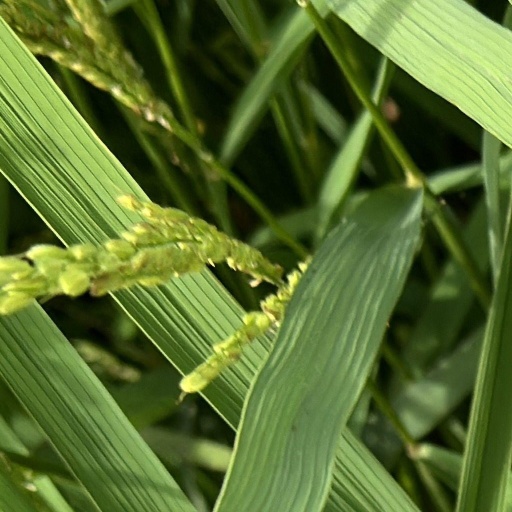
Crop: rice